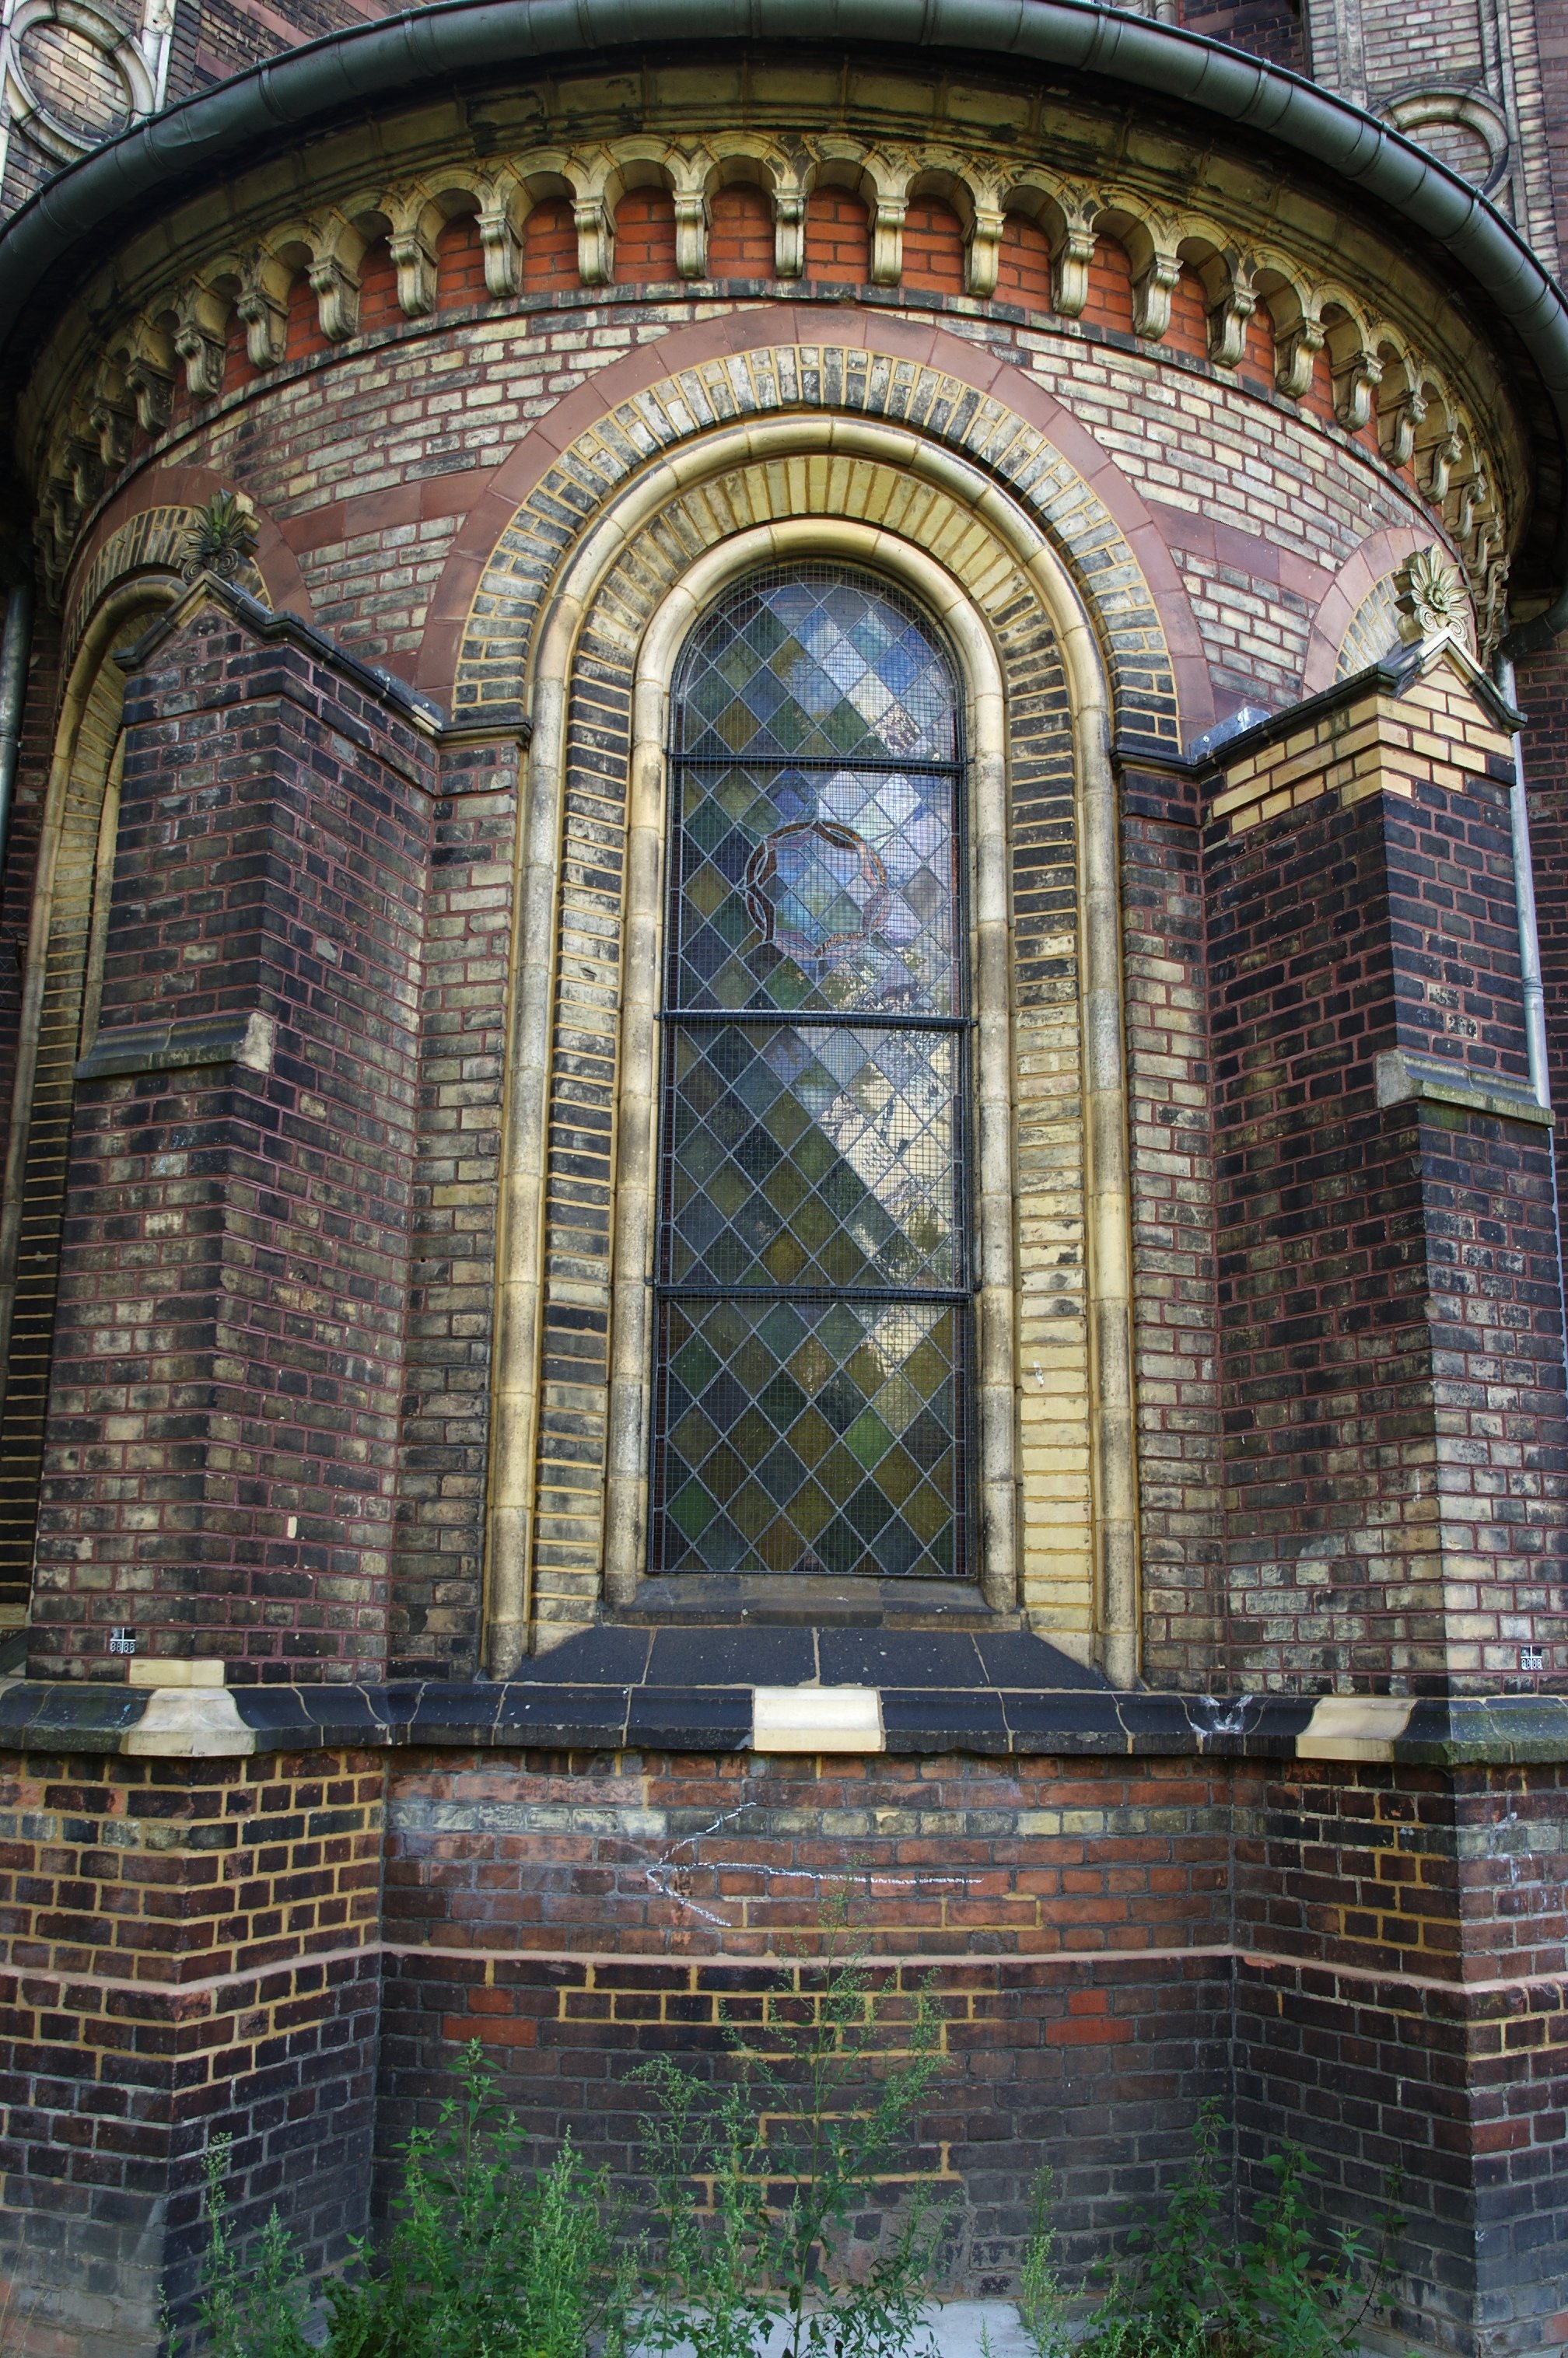
architecture, window, building, arch, landmark, facade, church, cathedral, chapel, place of worship, 2011, rawtherapee, germany, deutschland, berlin, synagogue, pentax, 20mm, lenstagged, steffenzahn, guessedberlin, gwbthomaslautenschlag, k100d, justpentax, iamflickr, cosina, voigtlander, skopar, colorskopar, cv20, colorskopar20mmf35slii, 20mmf35slii, voigtlander20mm, cv2035, skopar20mmf35, cosinavoigtl nder, cosinavoigtl ndercolorskopar20mmf35, voigtl nder20mmf35colorskoparslii, voigtl nder20mmf35, urban area, ancient history